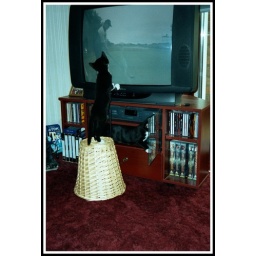
Cats 113 - Jimmy Tuppence watching TV as a kitten (and Numpty Chicken in the cabinet underneath)